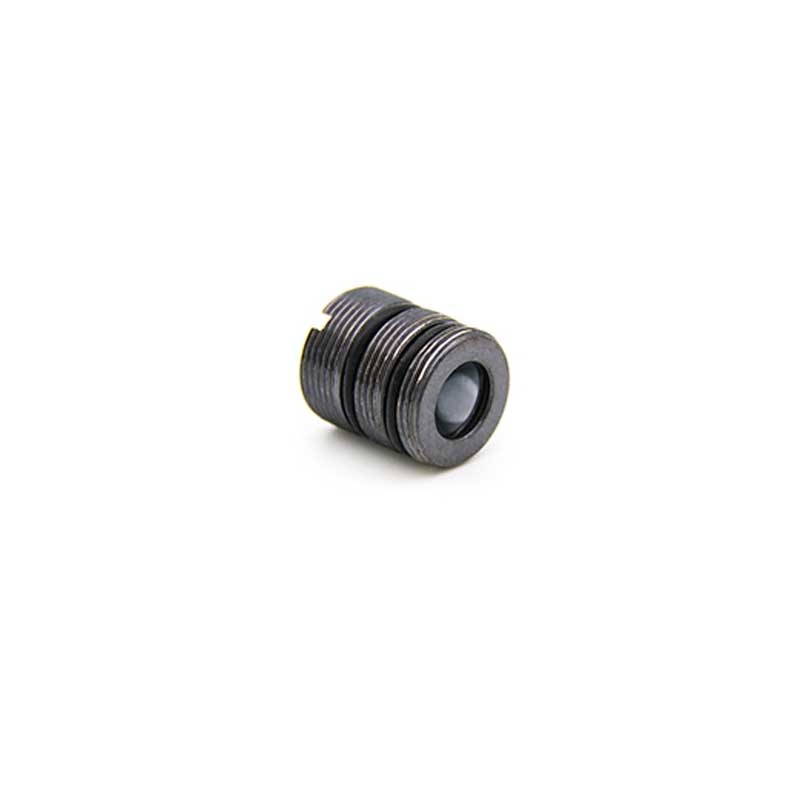
Collimating Lens
Note: The minimum order quantity for this product is 5 pcs. Please select the model you need according to the specification and contact us for bulk pricing.👇👇 Collimating Lens.pdf
Brand: LASER TREE
Category: Cameras & Optics > Optics